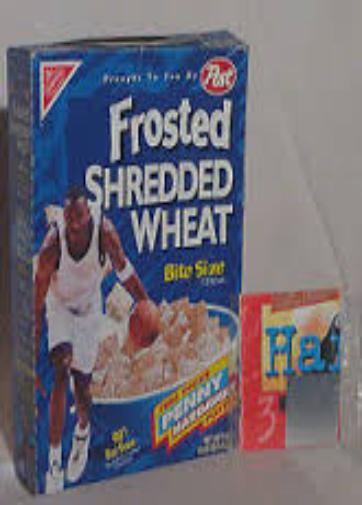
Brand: Frosted Shredded Wheat
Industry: Food